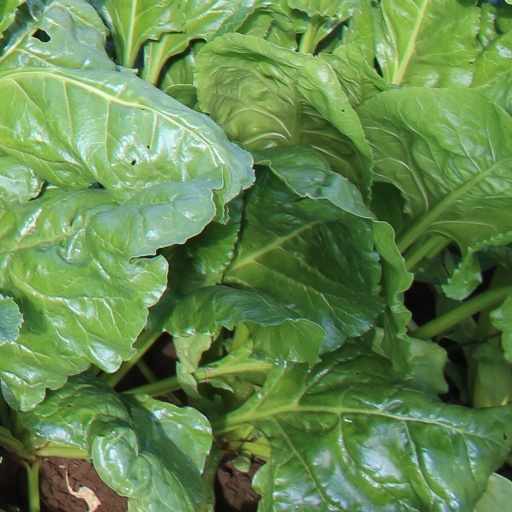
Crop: sugar beet